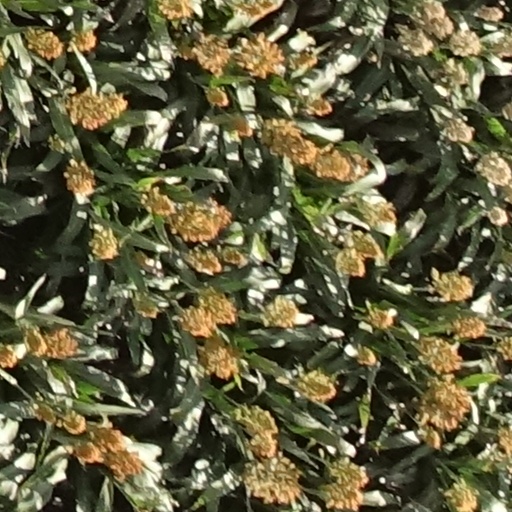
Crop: sorghum